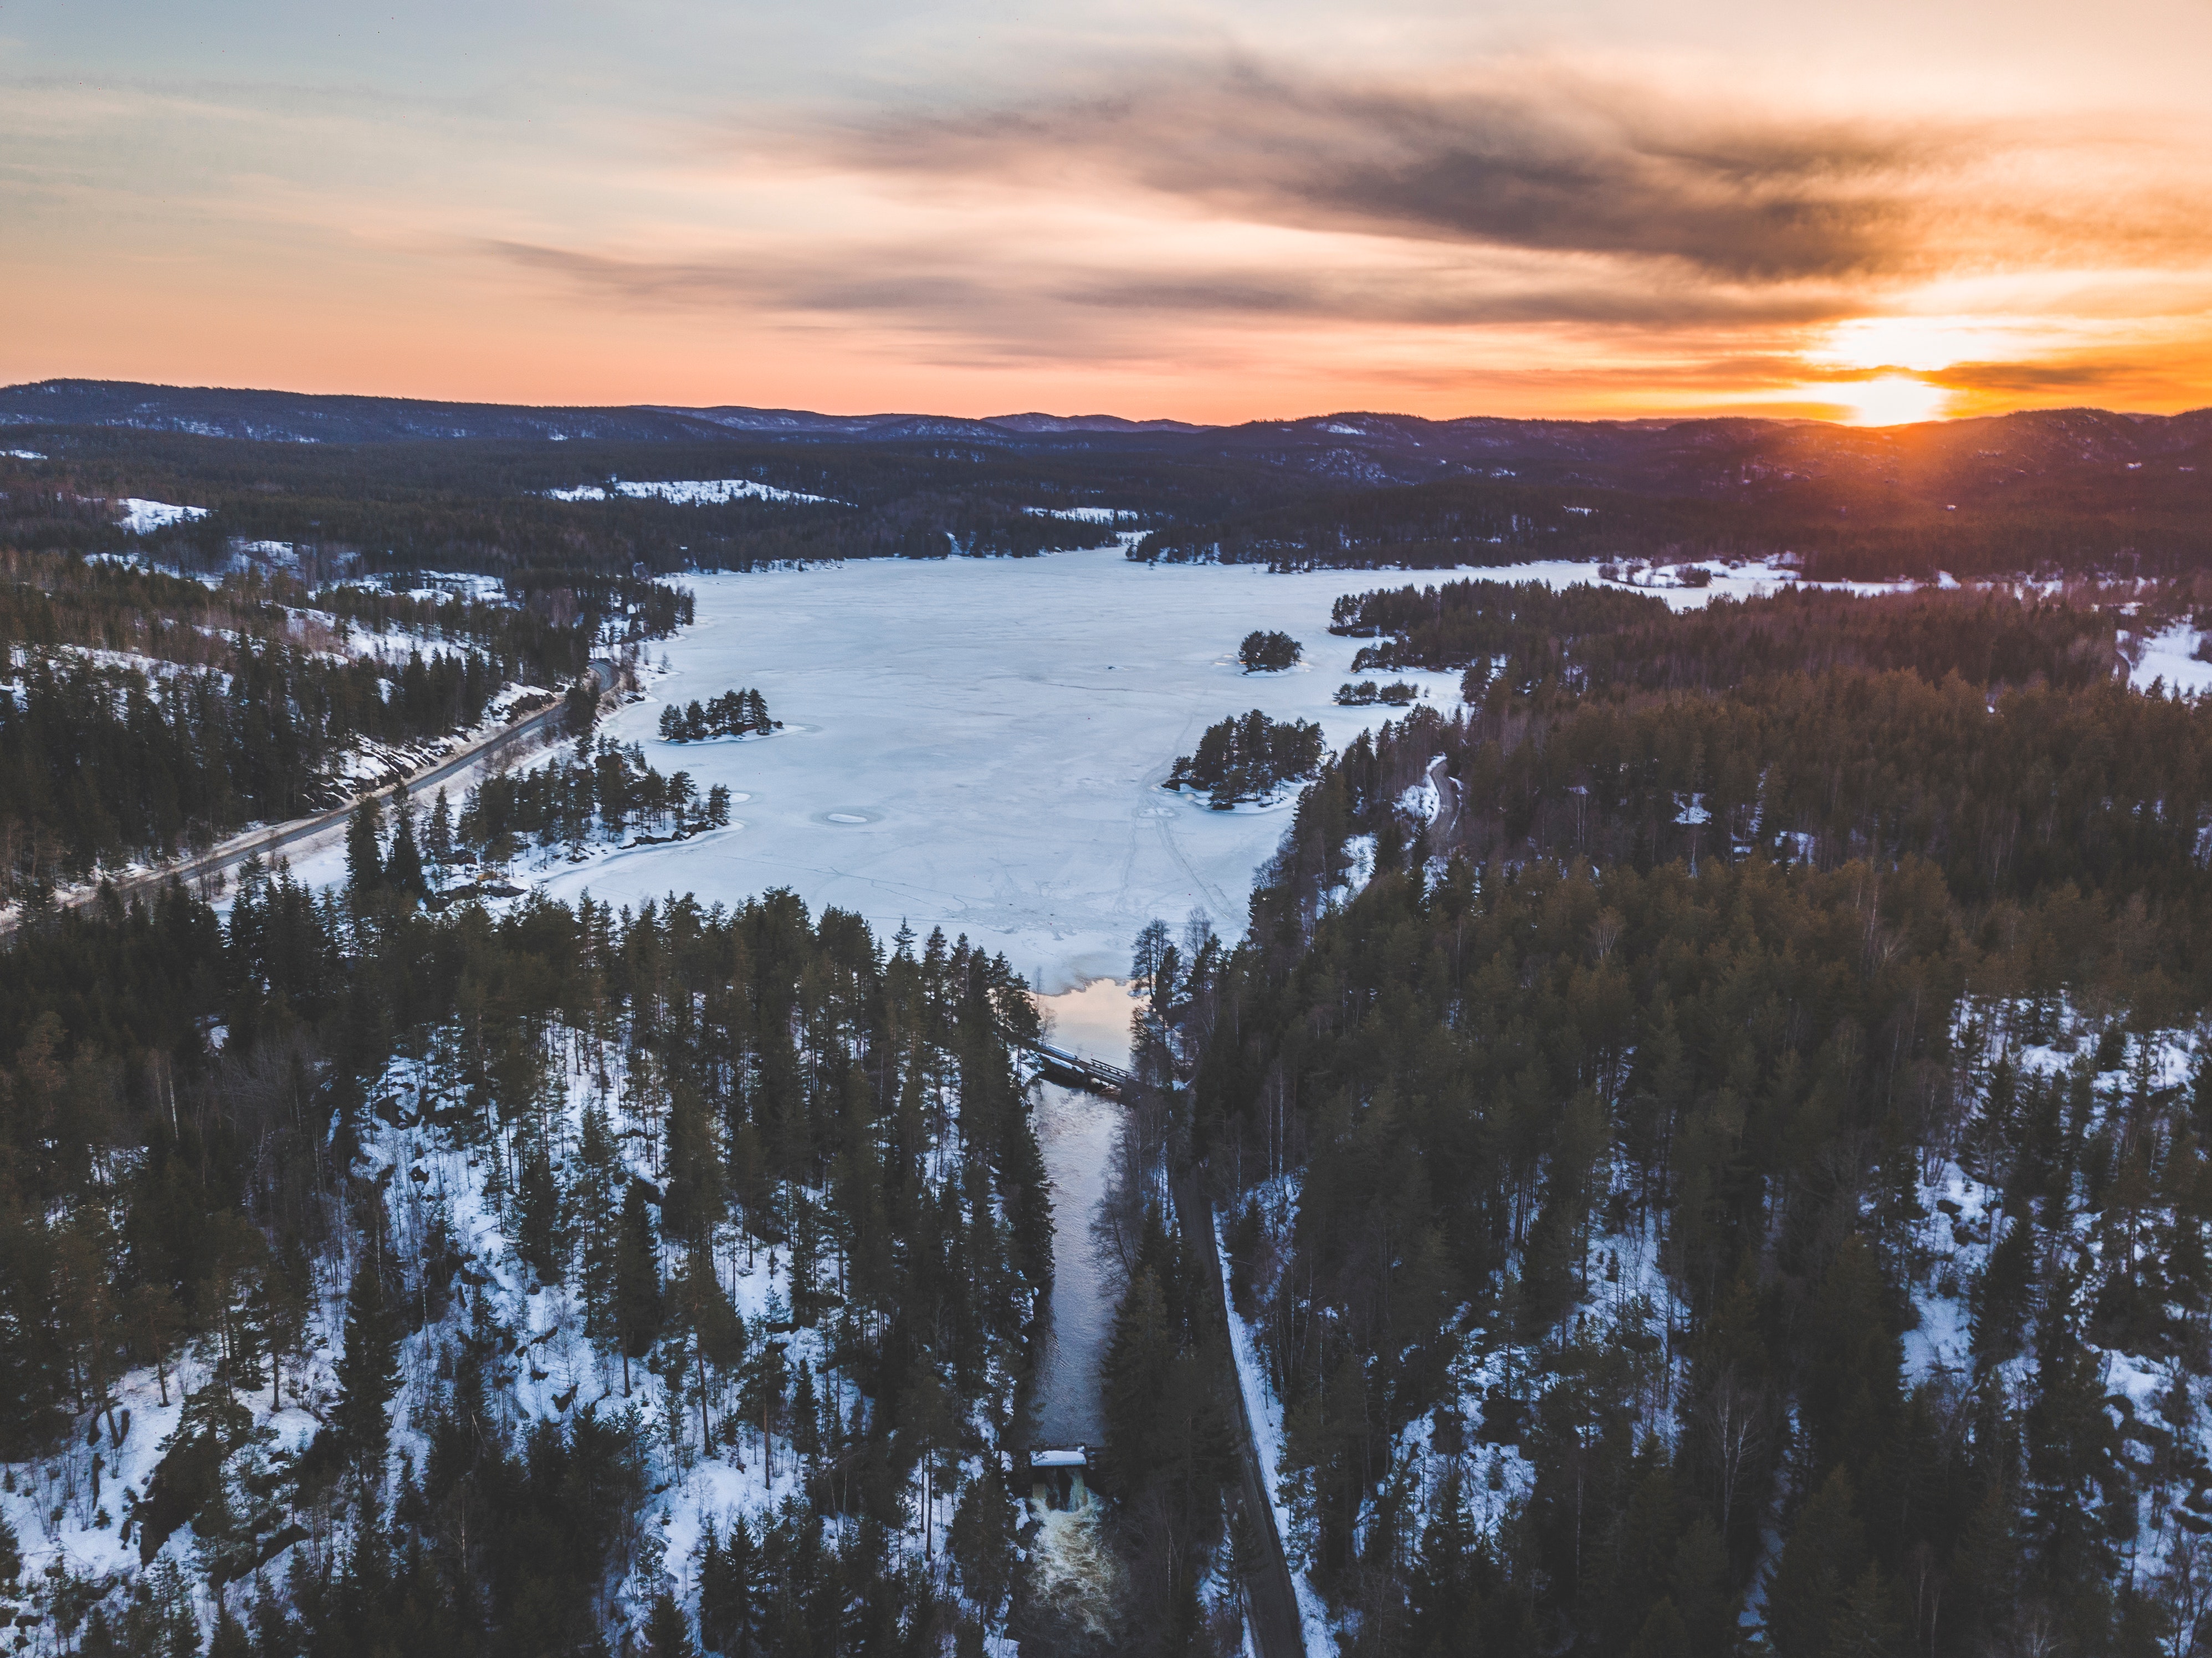
sky, water, winter, cloud, reflection, tree, natural environment, morning, evening, sunset, snow, river, horizon, ice, freezing, landscape, sunlight, dusk, rock, ocean, sunrise, mountain, sea, lake, hill, national park, city, loch, fell, tundra, dawn, terrain, coast